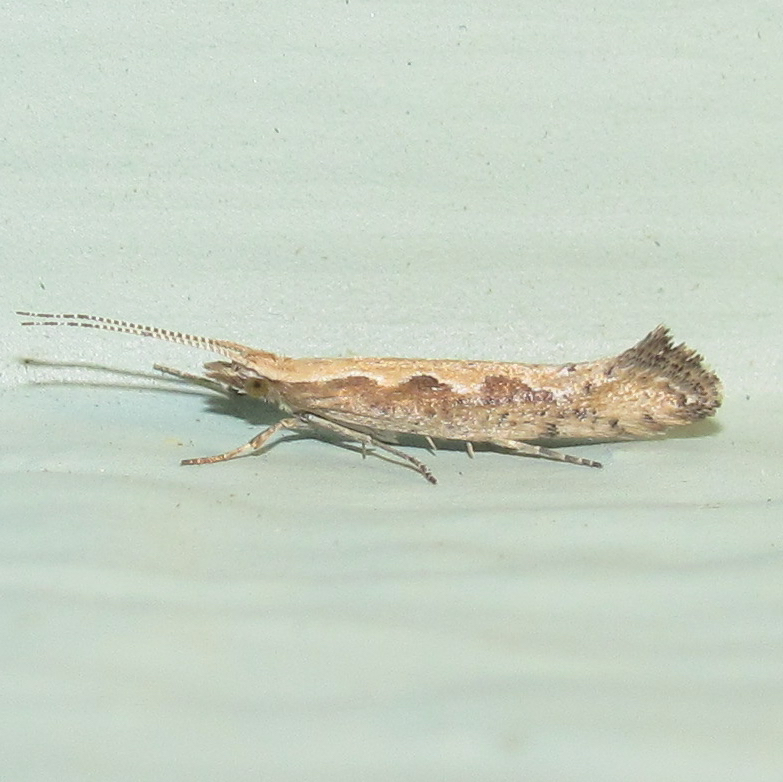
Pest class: diamondback_moth